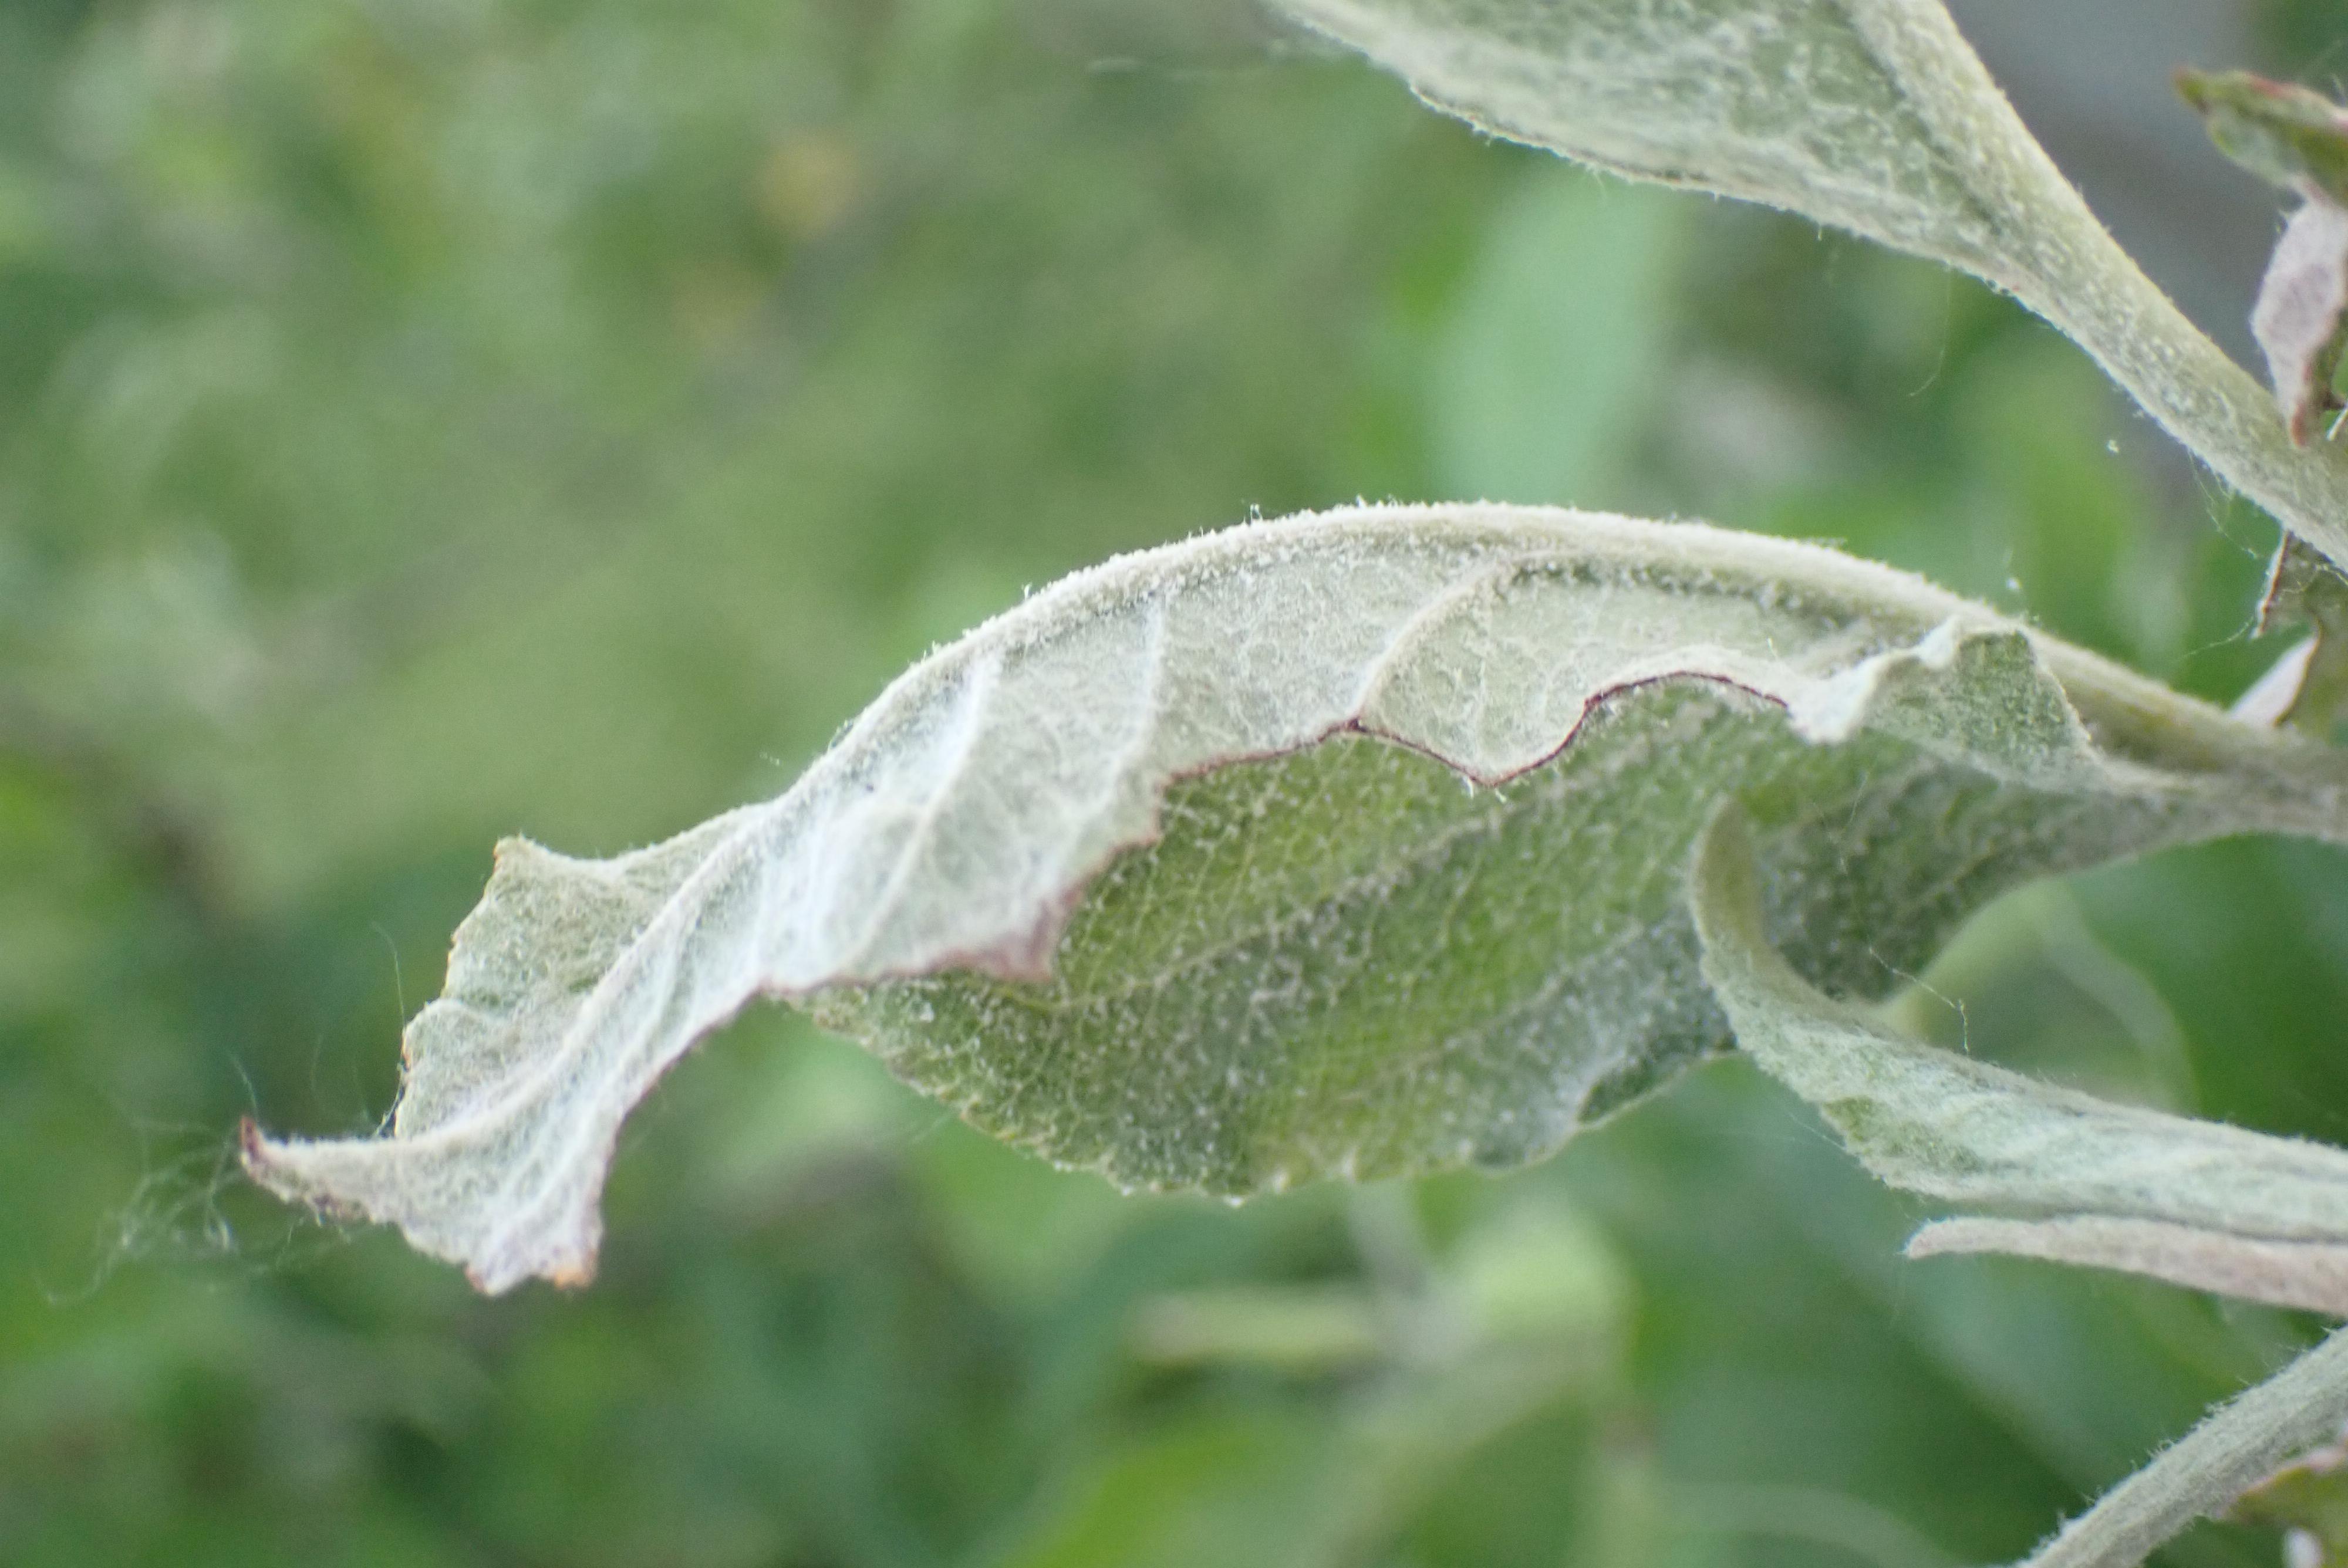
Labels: powdery_mildew